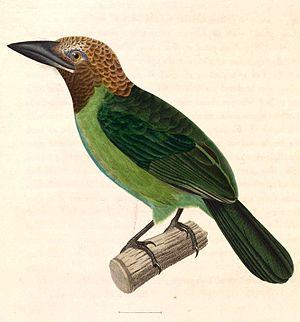
Le Barbu corbin est une espèce d'oiseaux de la famille des Megalaimidae, endémique de Java.